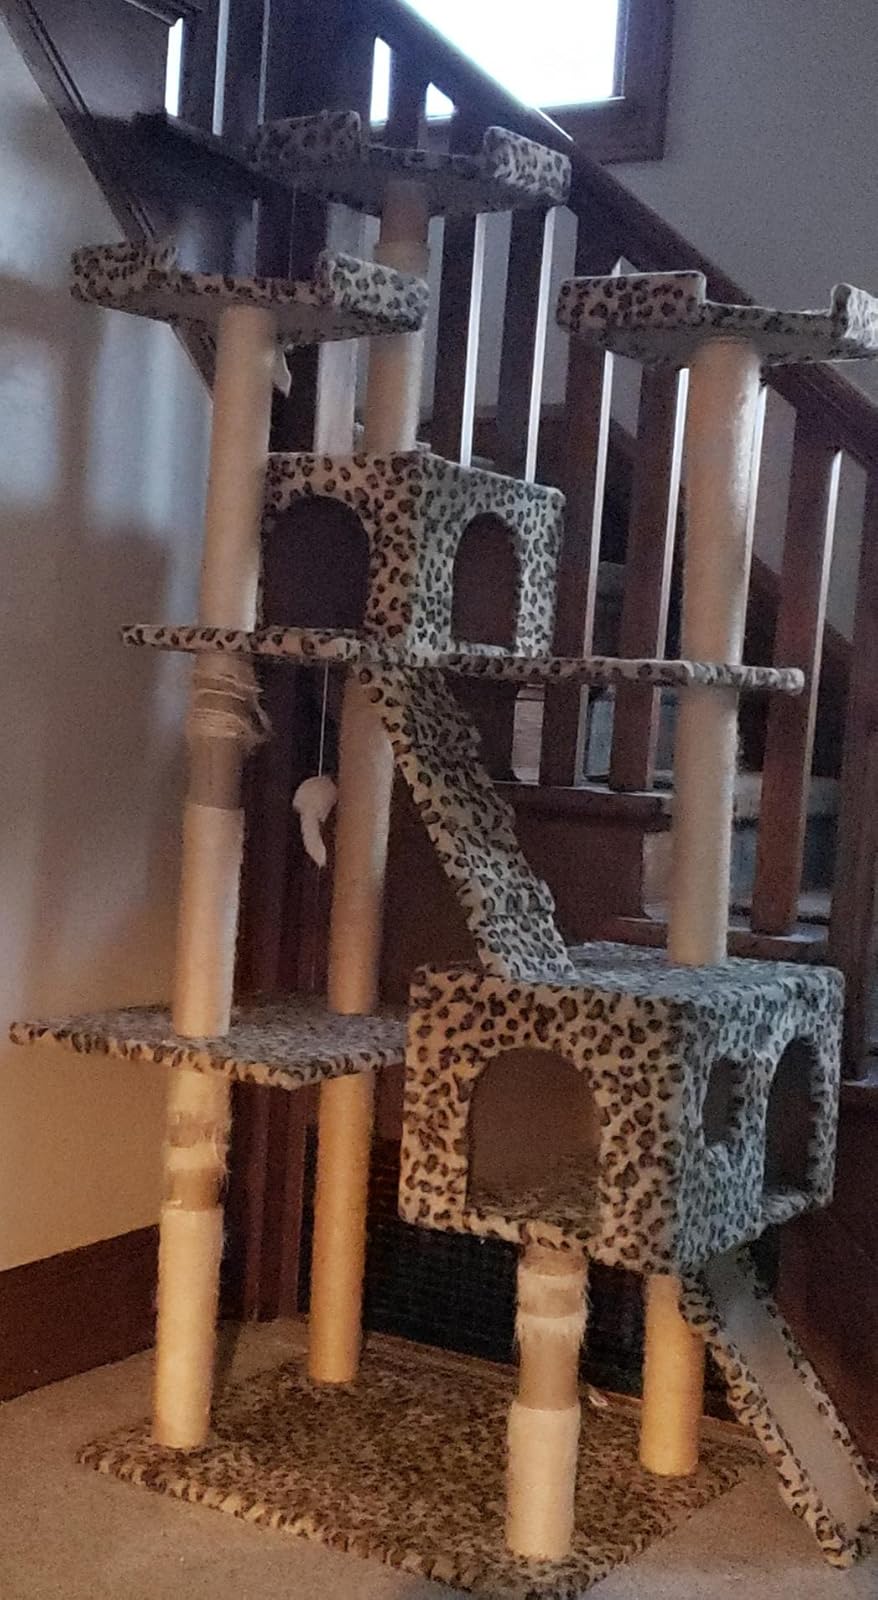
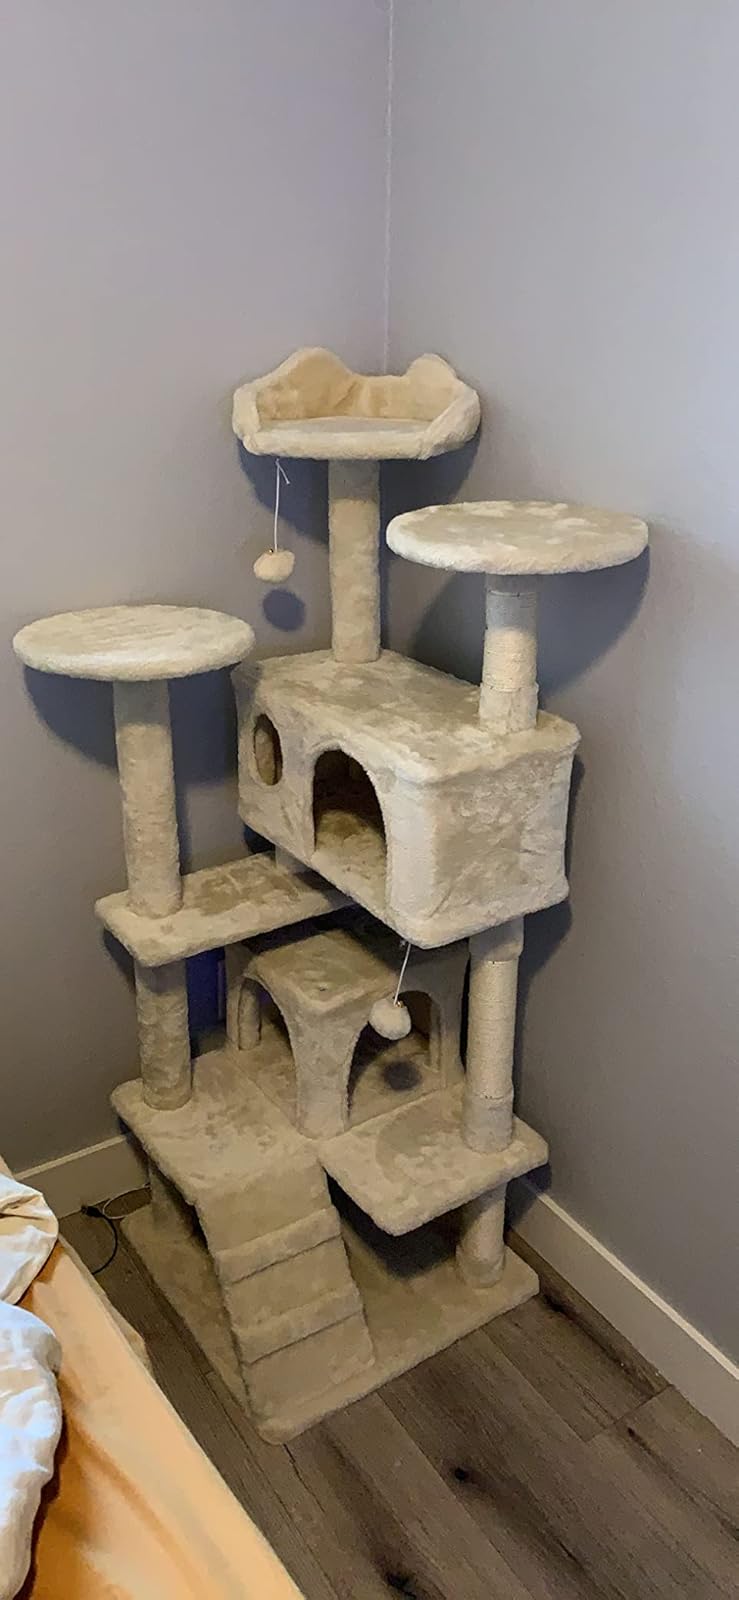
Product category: items_cat tree
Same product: no